Zaleilah

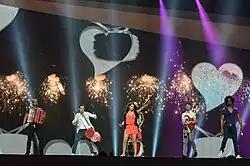
Mandinga performing during a rehearsal for the 2012 Eurovision Song Contest at the Baku Crystal Hall in Baku, Azerbaijan.

The Eurovision Song Contest 2012 took place at the Baku Crystal Hall in Baku, Azerbaijan and consisted of two semi-finals on 22 and 24 May, and the final on 26 May 2012. According to the Eurovision rules, all participating countries, except the host country and the "Big Five" (France, Germany, Italy, Spain, and the United Kingdom), were required to qualify from one semi-final to compete for the final; the top ten countries from the respective semi-final progressed to the final. Mandinga sang sixth in the first semi-final following Albania and preceding Switzerland, while they performed 14th in the Grand Final following Azerbaijan and preceding Denmark. At the first semi-final, Ionescu's ear monitor malfunctioned, prompting the show's organizers to issue an apologize for the problem.